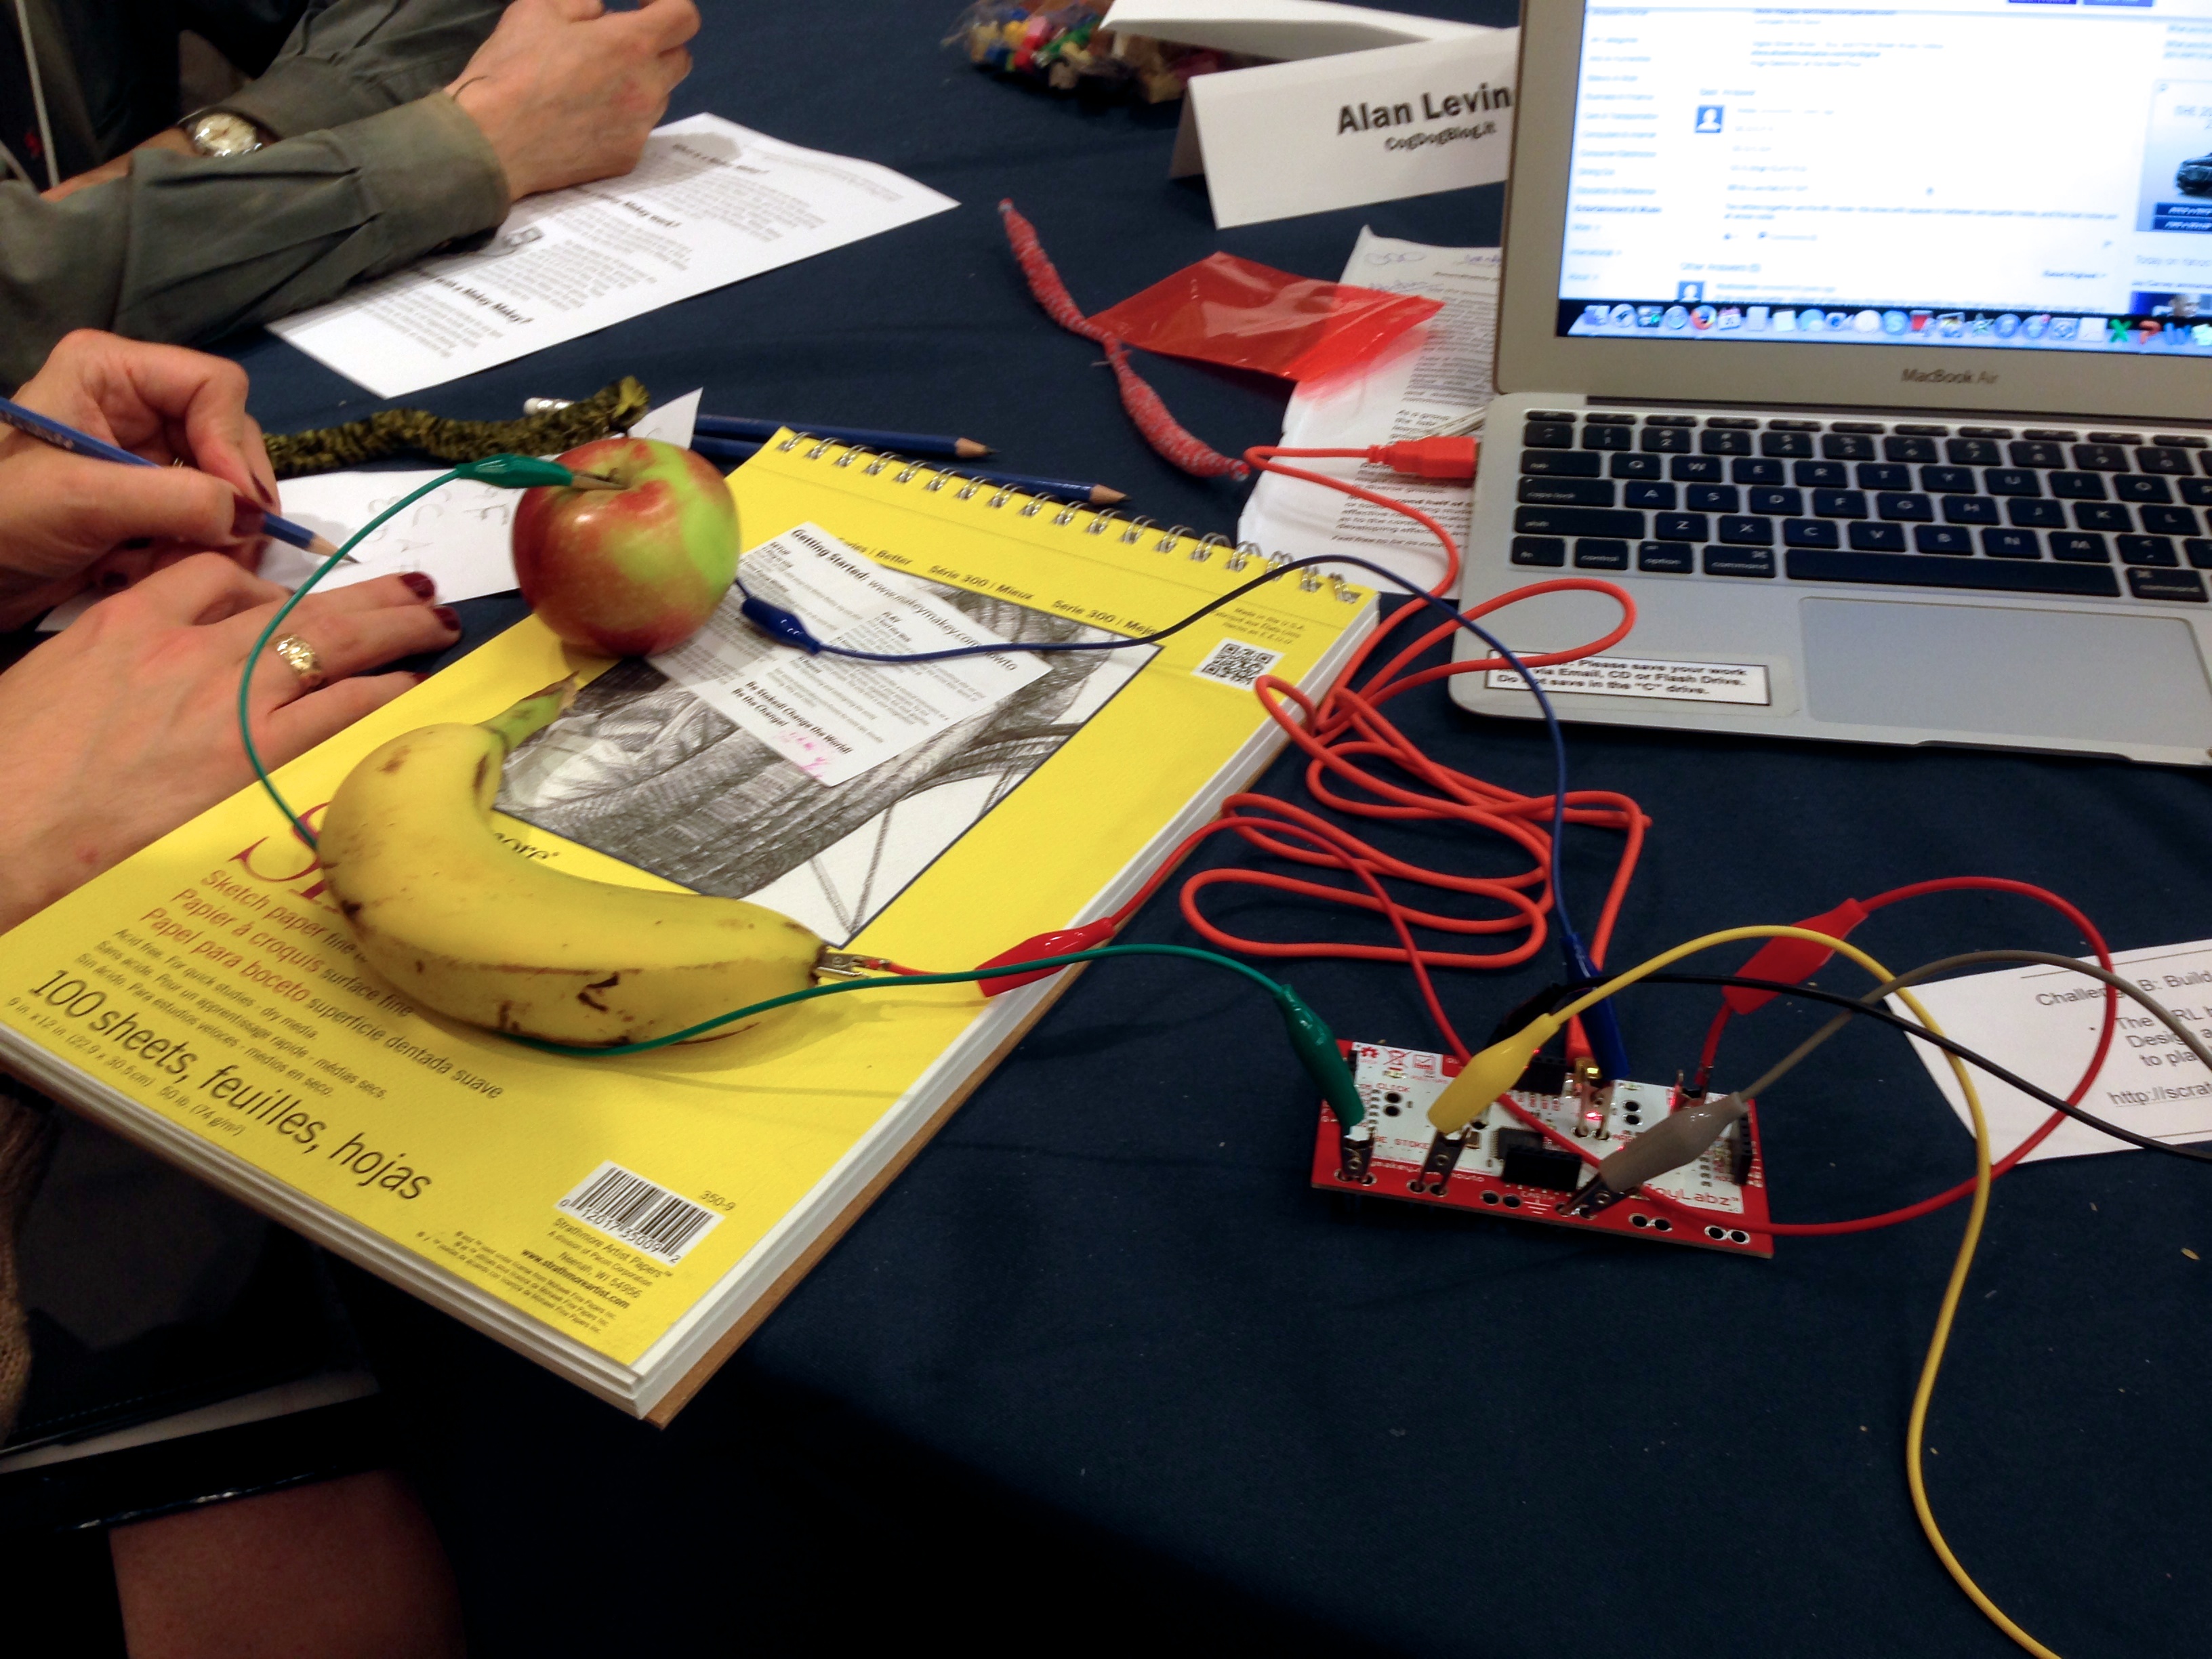
technology, vehicle, blsci